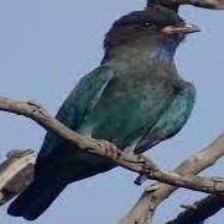
Species: ASIAN DOLLARD BIRD
Scientific name: EURYSTOMUS ORIENTALIS